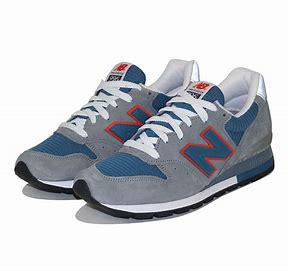
Brand: New
Model: Balance New Balance 996 Series